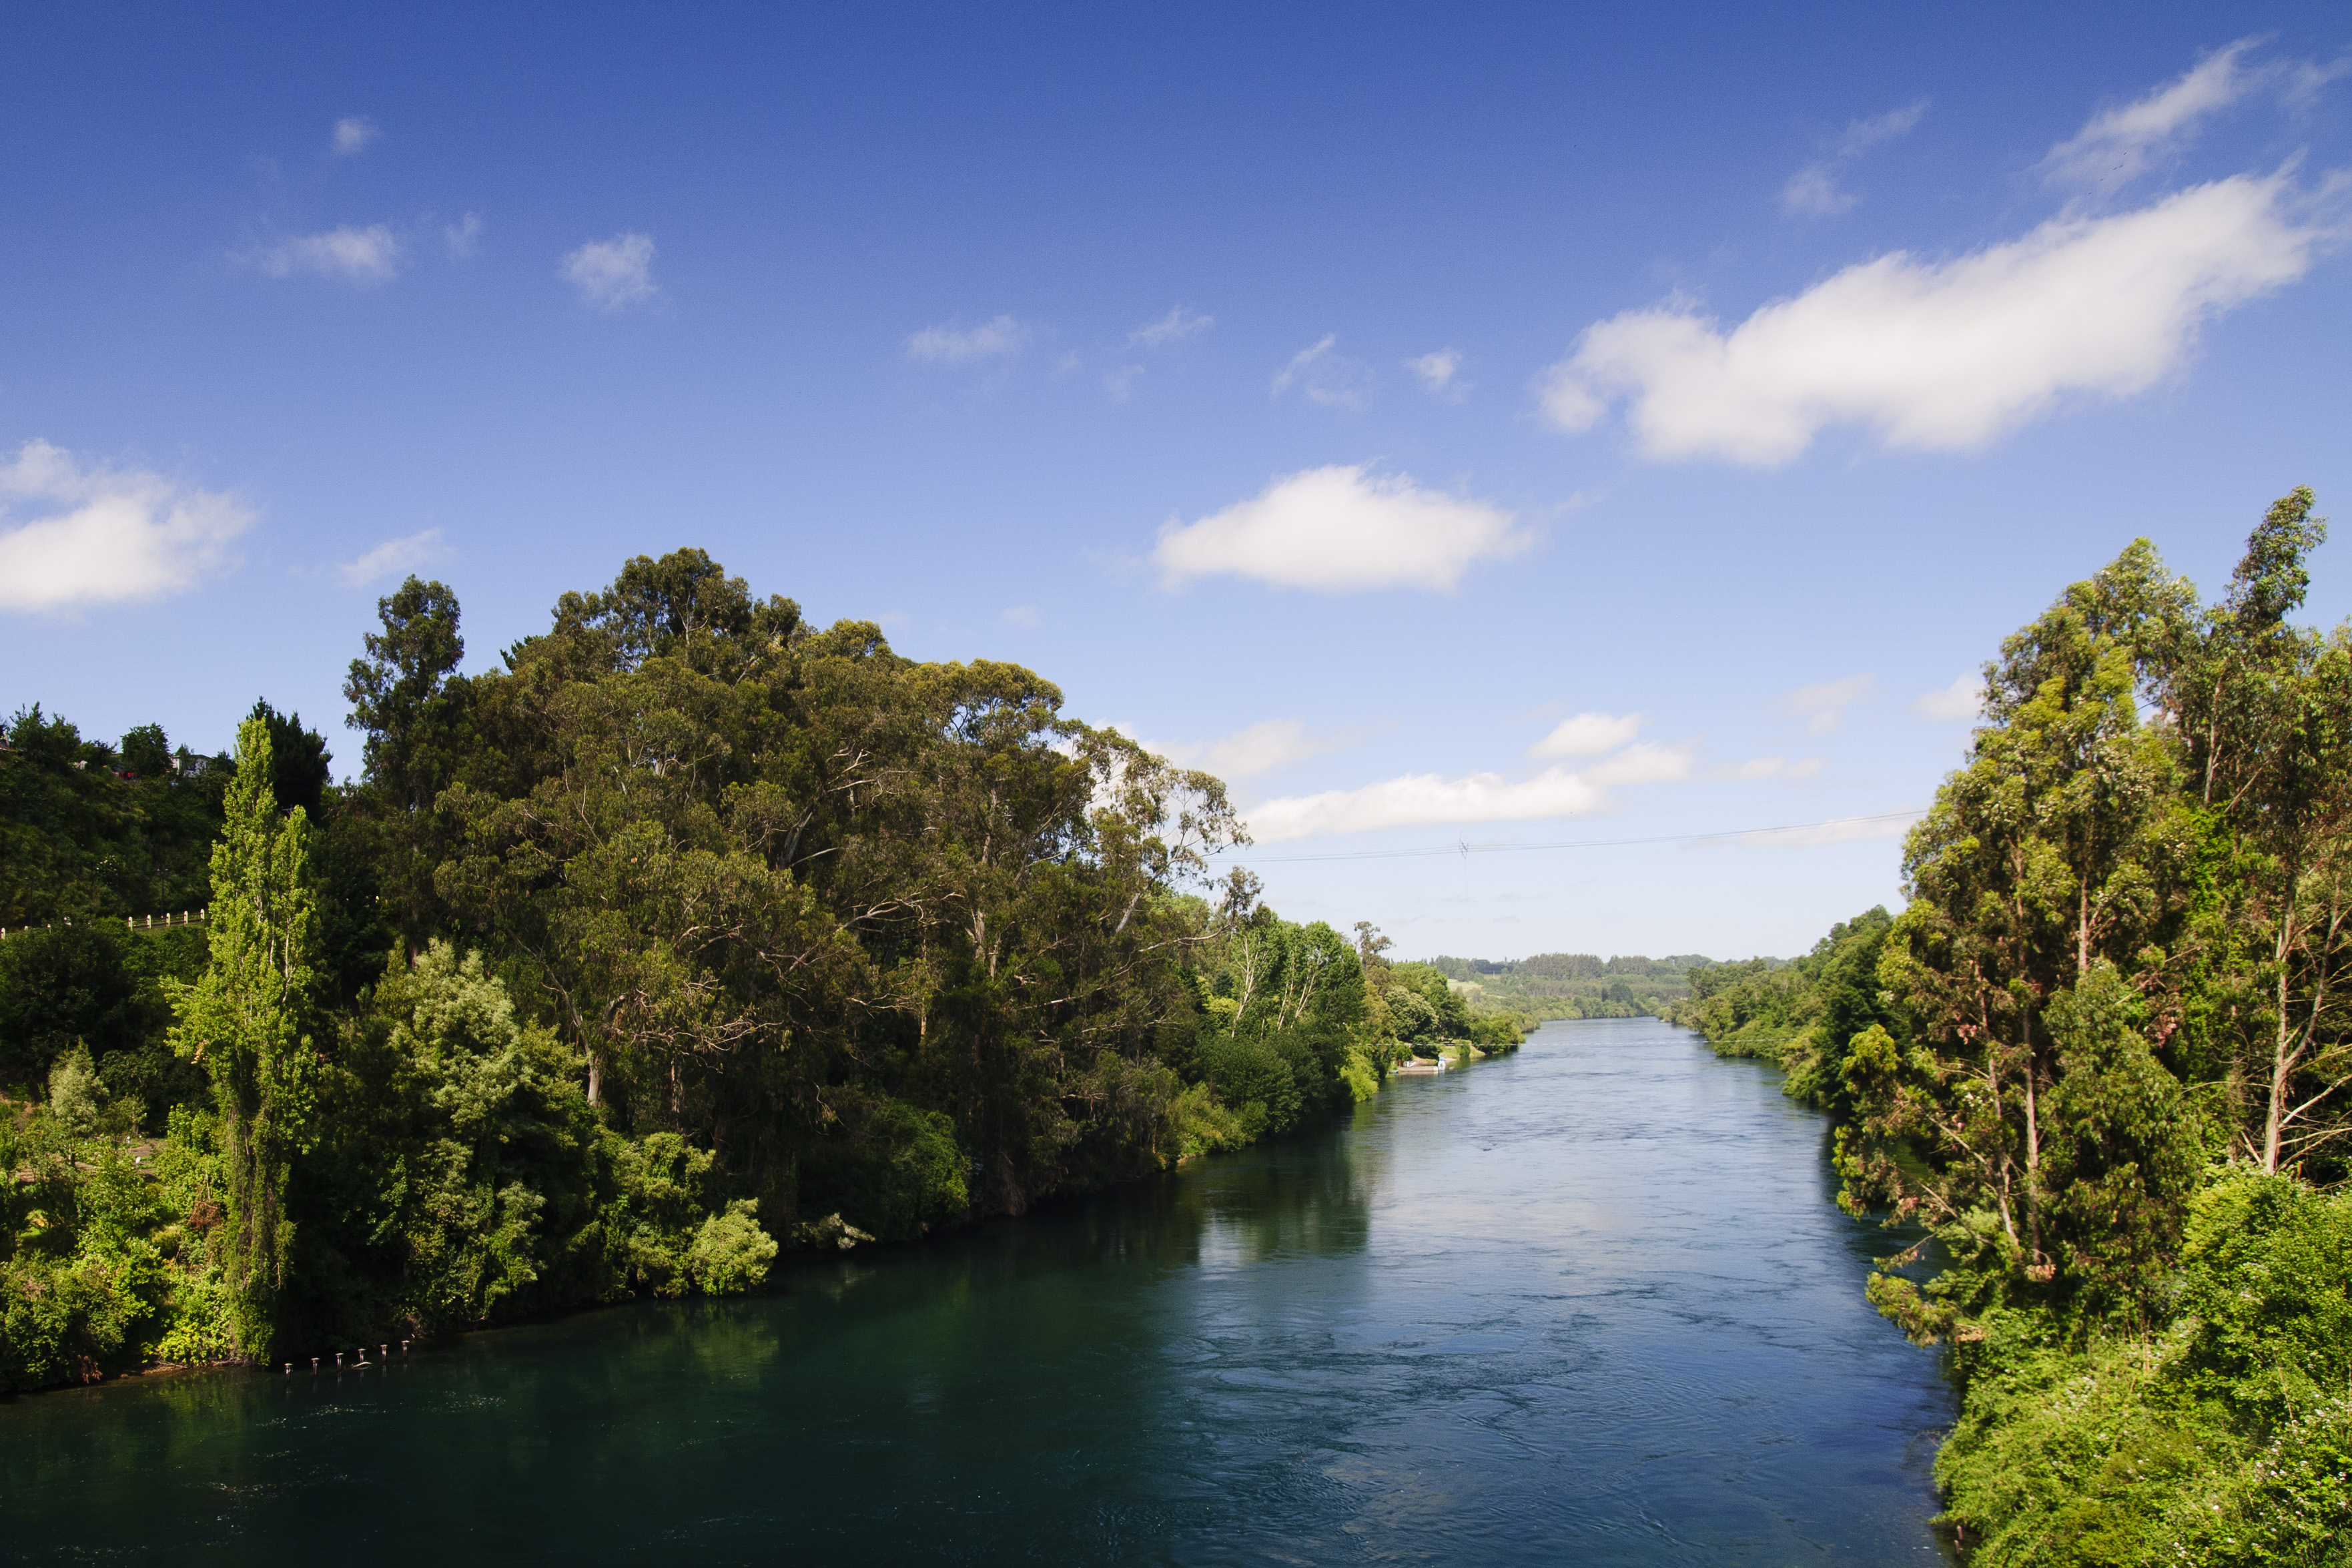
landscape, tree, water, nature, forest, cloud, sky, sunlight, flower, lake, river, reflection, autumn, reservoir, nikon, waterway, chile, body of water, d300, rural area, landform, geographical feature, woody plant